Vyacheslav Ponomarev (public figure)

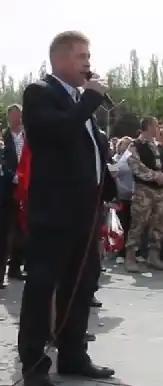
Ponomarev in Sloviansk, 2014

Vyacheslav Vladimirovich Ponomarev (born 2 May 1965, in Sloviansk, Ukrainian Soviet Socialist Republic) is a former owner of a soap production company who in 2014 briefly achieved prominence as the self-proclaimed mayor of the city of Sloviansk, at that time a focal point at the beginning of the 2014 War in Donbas.